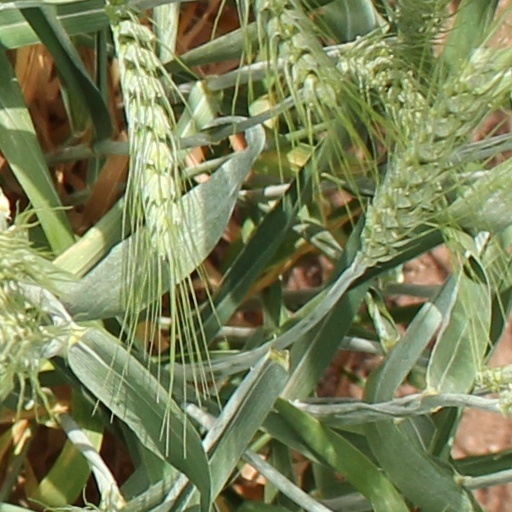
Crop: wheat